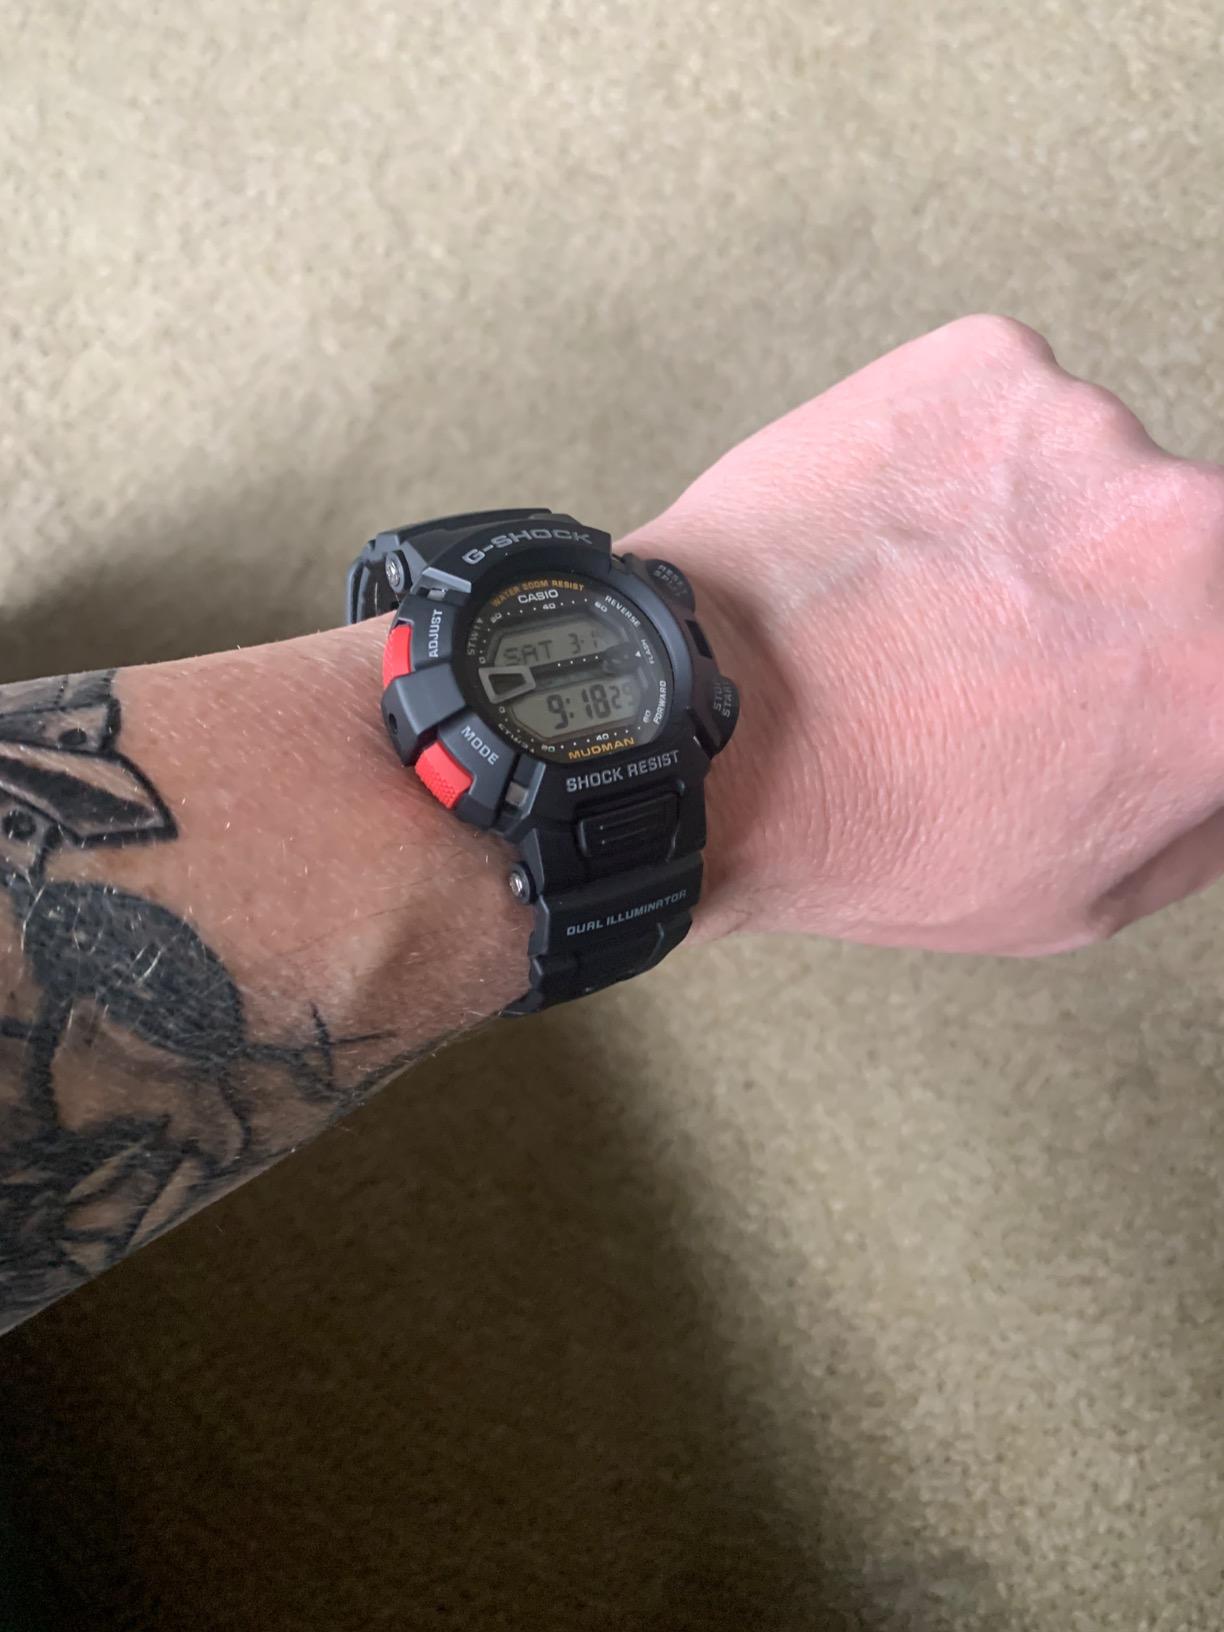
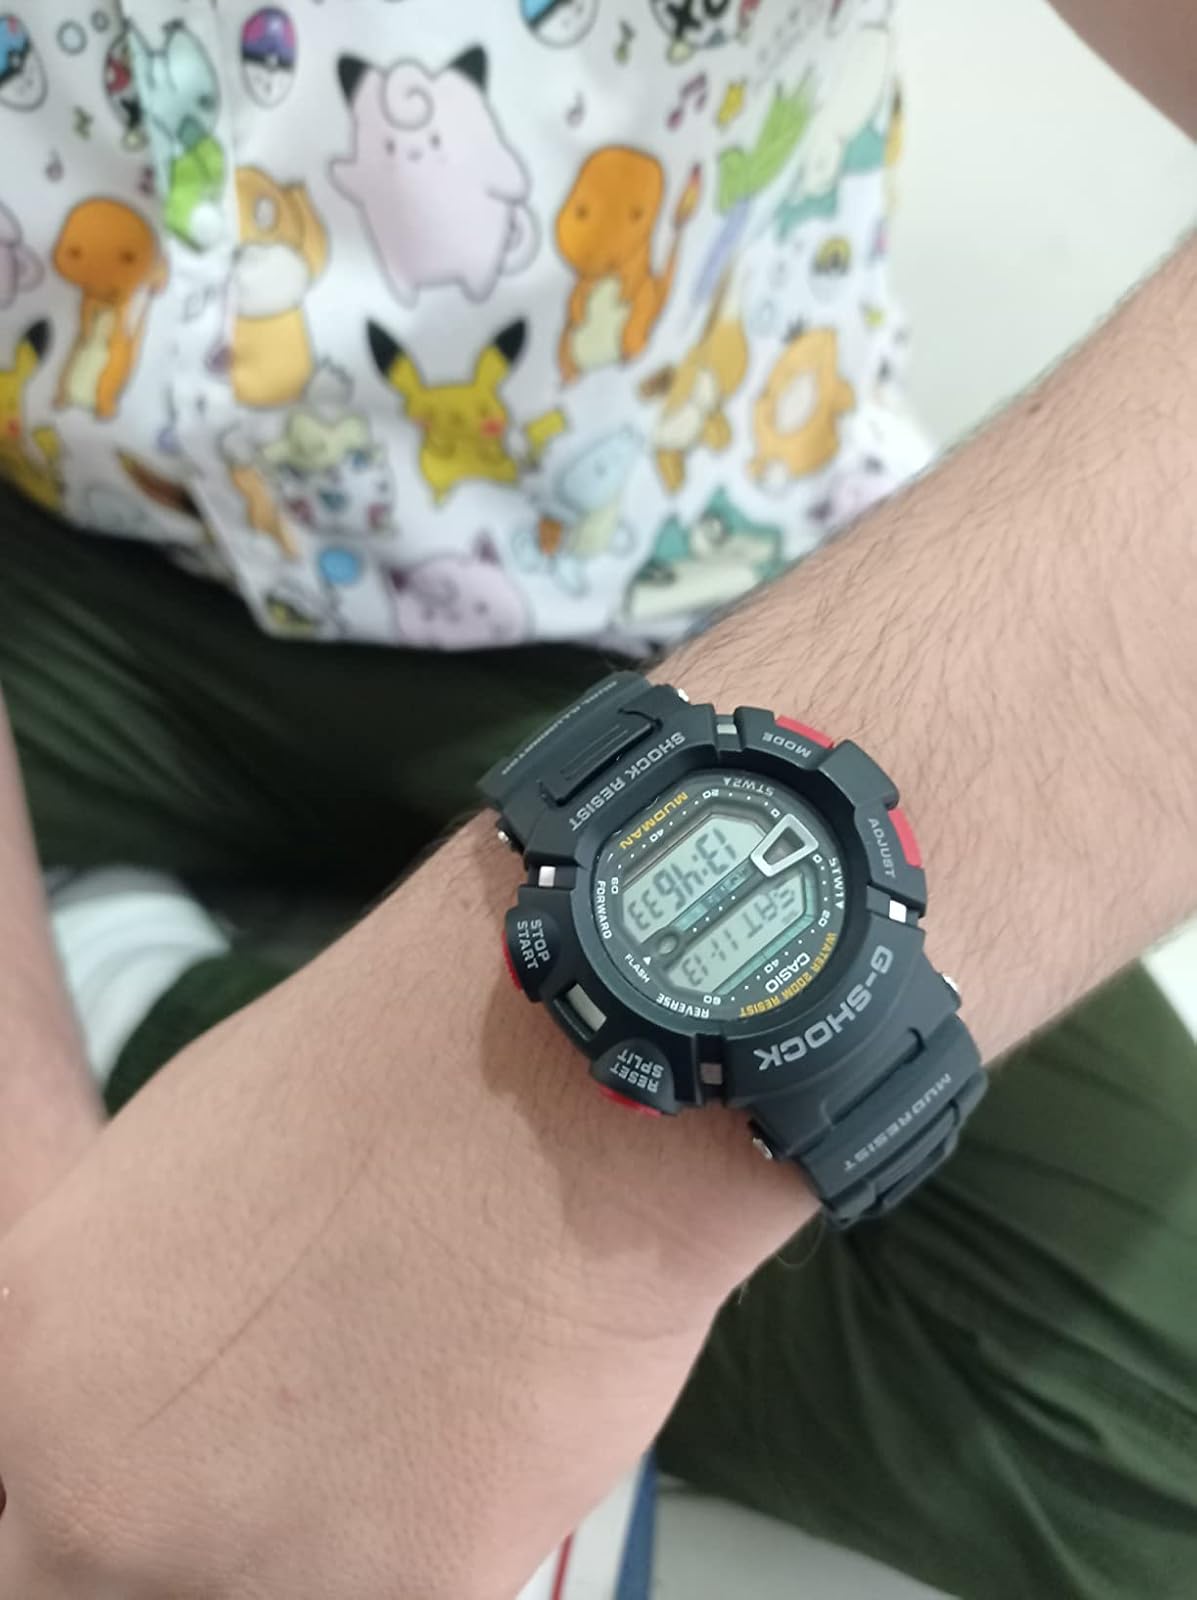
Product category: accessories_watch
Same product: yes